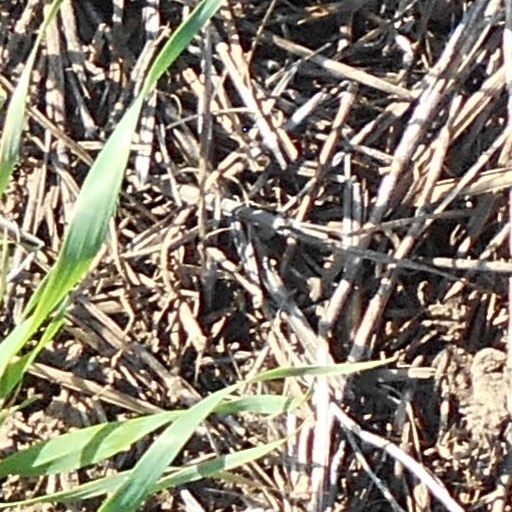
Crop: wheat